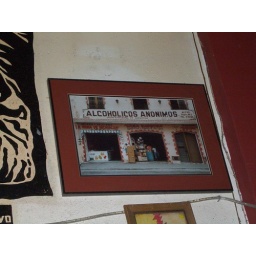
This sign was in the bar we stopped into for a pear cider